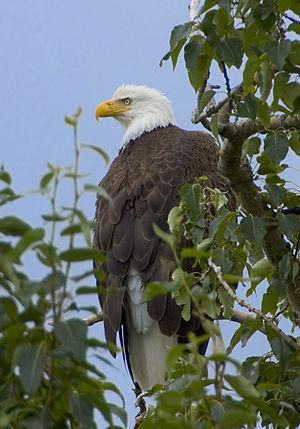
La faune des États-Unis d'Amérique est constituée de tous les animaux vivant dans les 48 États américains contigus et dans les mers et îles environnantes, dans l'archipel hawaïen, en Alaska dans l'Arctique et dans plusieurs territoires insulaires du Pacifique et des Caraïbes. Les États-Unis abritent de nombreuses espèces endémiques qui ne se trouvent nulle part ailleurs sur Terre. Avec la majeure partie du continent nord-américain, les États-Unis se trouvent dans les zones fauniques néarctique, néotropique et océanique et partagent une grande partie de leur flore et de leur faune avec le reste du supercontinent américain.
Le parc national de Mammoth Cave est un parc national américain créé le 1ᵉʳ juillet 1941 et situé au centre de l'État du Kentucky. Il s'étend sur 214 km² dans le bassin de la Green, à cheval sur les comtés d'Edmonson, de Hart et de Barren. Il comprend une partie du Mammoth Cave System, qui est le plus grand réseau souterrain au monde, avec près de 668 kilomètres explorés de galeries. L'origine du nom de la grotte, qui date du XVIIIᵉ siècle, provient de sa taille importante et n'a pas de rapport avec l'animal préhistorique.